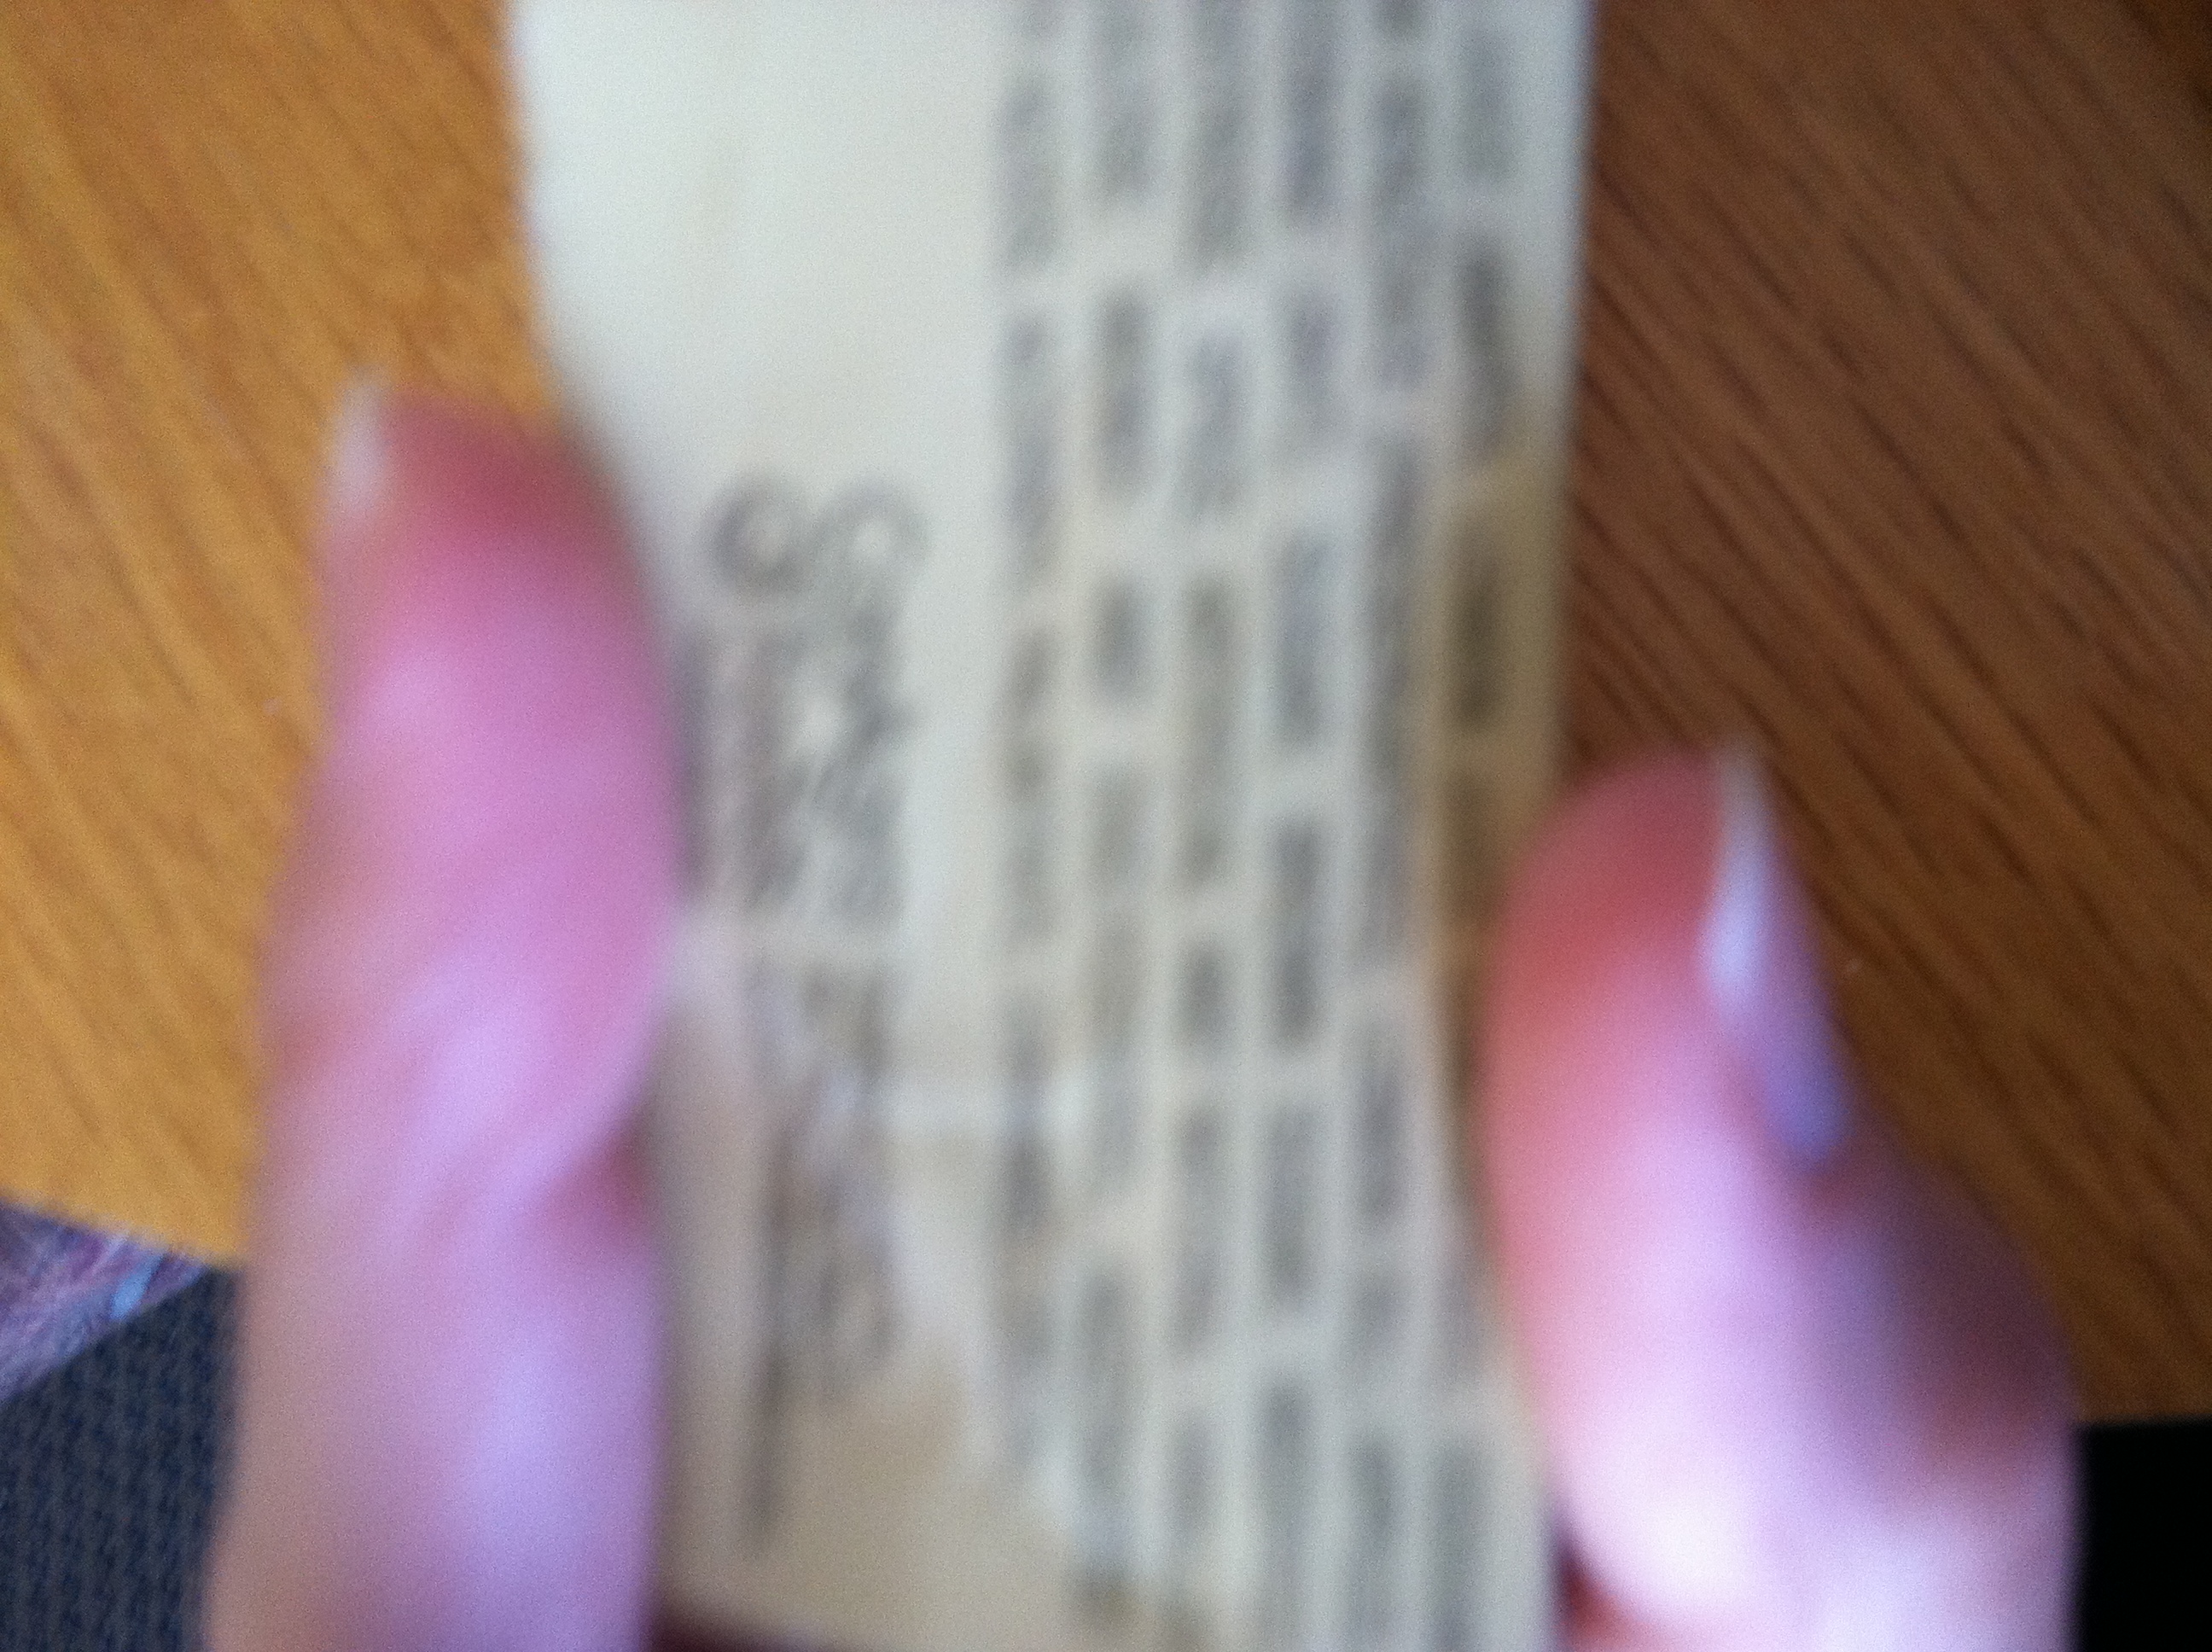Question: whats the expiration date
Answer: unanswerable